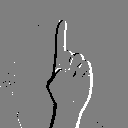
ASL letter: z